Architecture of Bolivia

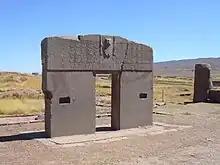

The architecture of Bolivia is closely related to its history, culture and religion. Bolivian architecture has been constantly changing and progressing over time. Subject to terrain and high altitudes, most of Bolivia's Pre-Columbian buildings were built for public, religious, and ceremonial purposes mainly influenced by Bolivian indigenous culture. The arrival of Spanish settlers brought many European-style buildings, and the Spaniards began planning to build big cities. After Independence, the architectural style became Neoclassical and many churches and government buildings were built. In modern Bolivia, like many countries, skyscrapers and post-modern buildings dominate, and of course there are special styles of architecture to attract tourists and build.